Finland men's national basketball team

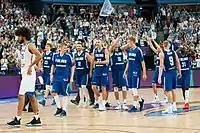
Finland after defeating France at EuroBasket 2017.

At the EuroBasket 1995 in Greece, was Finland's first qualification to the top European basketball tournament since 1977. The national team did not fair too well at the event though. As they were routed in their first match against Russia 126–74, and ultimately led to them finishing with an 0–6 record (13th place) and were eliminated.